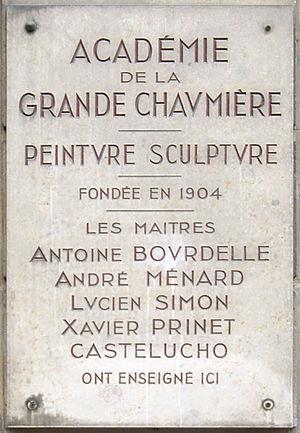
Plaque de l'Académie de la Grande Chaumière, 14 rue de la Grande Chaumière, Paris 6e.
L'Académie de la Grande Chaumière est une académie d'art privée située à Paris au 14, rue de la Grande-Chaumière. Bien que non situé stricto sensu au sein du quartier du Montparnasse, célèbre foyer historique de la vie artistique et intellectuelle de la capitale, le nom de cette institution y est souvent associé. Fondée en 1904 par la Suissesse Martha Stettler et dédiée à la fois à la peinture et à la sculpture, elle fut très réputée au début du XXᵉ siècle. Reprise en 1957 par la famille Charpentier, fondatrice de l'Académie Charpentier, elle abrite toujours sous son nom d'origine deux ateliers libres, l'un de peinture et de dessin, l'autre de croquis, ainsi que des cours du soir.